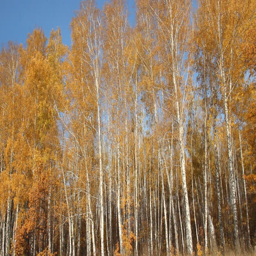
birch forest on a sunny day .